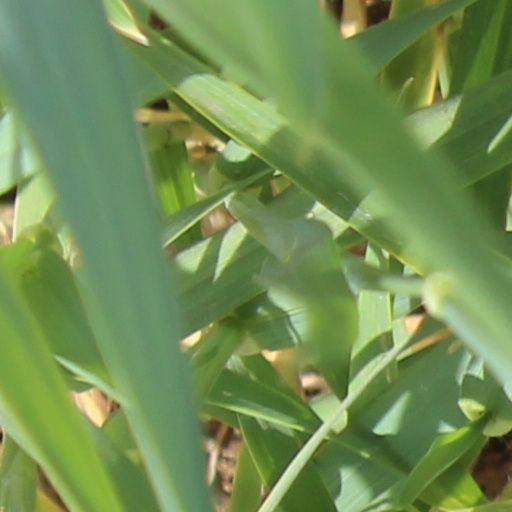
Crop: wheat